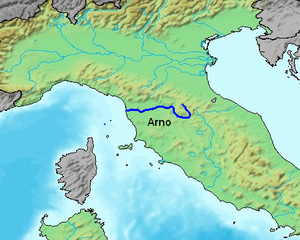
Arno
Arnos løb
Arno er en flod i landskabet Toscana, som ligger i Italien. Den udspringer ved bjerget Falterona, passerer Firenze, hvor den bl.a. løber under den berømte bro Ponte Vecchio, for til sidst at munde ud i det tyrrhenske hav ved Pisa. Arno er regionens længste flod med 241 km længde.